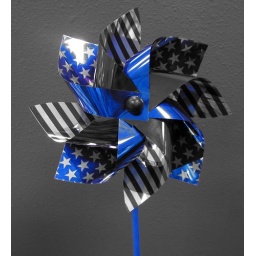
experimenting with the color filter. the back wall is a deep red in true life, i thought this was neat.